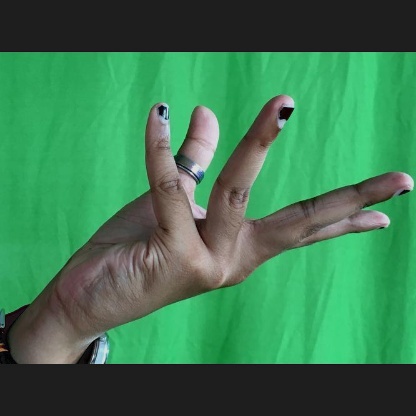
Mudra: Alapadmam